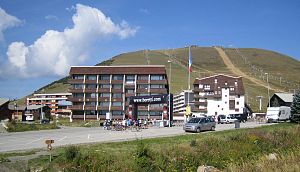
Alpe d'Huez
Målområdet på Alpe d'Huez
Alpe d'Huez er en by i cirka 1.860 meters højde i de franske alper. Byen ligger i kommunen Huez i Isère départementet i Romanche-dalen og er en del af det store skiområde Les Grandes Rousses. Der er 32.500 sengepladser i 2018 til turister i Alpe d'Huez by. Skiområdet begyndte i 1936 med åbningen af den første skilift. Alpe d'Huez er i sommerperioden et feriemål for personer, der ønsker at cykle eller vandre i terrænnet. I 2018 boede der 1.700 indbyggere permanent i byen.